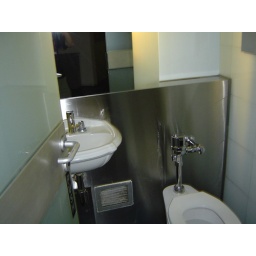
You can't see it, but there is a TV over the toilet paper holder.